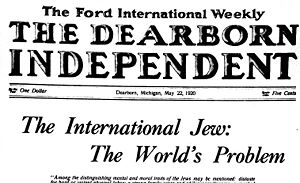
Henry Ford / Ford og nazismen
Henry Fords avis The Dearborn Independent med opslaget Den internationale jøde: verdens problem.
Henry Ford grundlagde bilfabrikken Ford Motor Company Inc..